Westside Historic District (Amherst, Massachusetts)

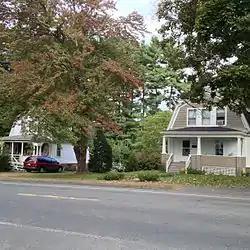
Northampton Road (Rt. 9) at Snell Street

The Westside Historic District is a residential historic district that encompasses an early, historically African-American neighborhood in the town of Amherst, Massachusetts. It includes properties on Baker and Snell Streets, Hazel Avenue, and Northampton Road (Massachusetts Route 9). Most of the properties in the district are houses, many of which were built in a variety of Victorian styles, with houses built later also showing Colonial Revival styling. The oldest houses, on Baker Street, date from 1869 into the 1870s, while those along Route 9 were for the most part built later, and exhibit a wider variety of styles, including some Bungalow/Craftsman houses. The fields that surround the neighborhood and set it off from the surrounding area are also included in the district, which was listed on the National Register of Historic Places in 2000.